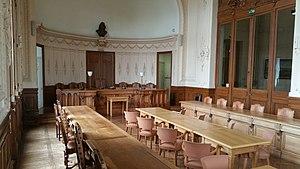
Salle du conseil municipal, hôtel de ville de Vichy
L'Hôtel de ville de Vichy a été construit entre 1913 et 1925 et a été inauguré en 1928. Il est inscrit au titre des Monuments historiques.